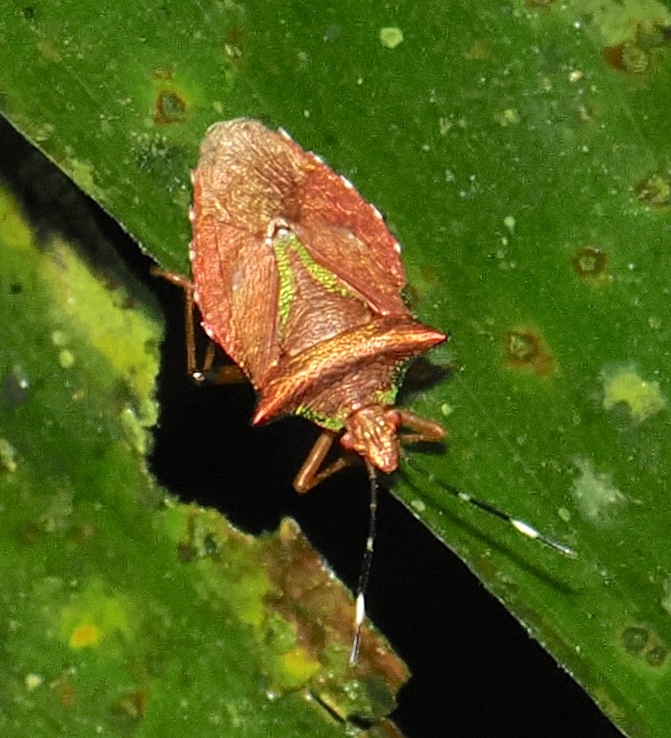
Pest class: stink_bug